Shizuoka University

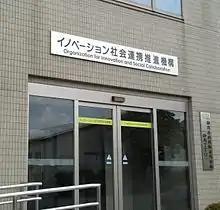
Organization for Innovation and Social Collaboration

The campus mascot first appeared on the university's home page in the fall of 2003. To facilitate more active use of this mascot, suggestions for a name were taken, and "Shizuppi" was chosen.